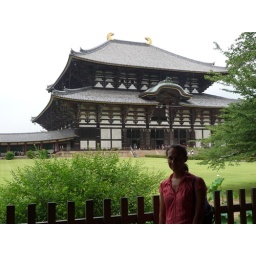
Todaiji Temple is the biggest wooden building in the world.